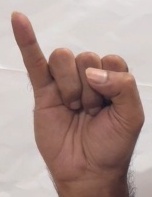
ASL sign: I